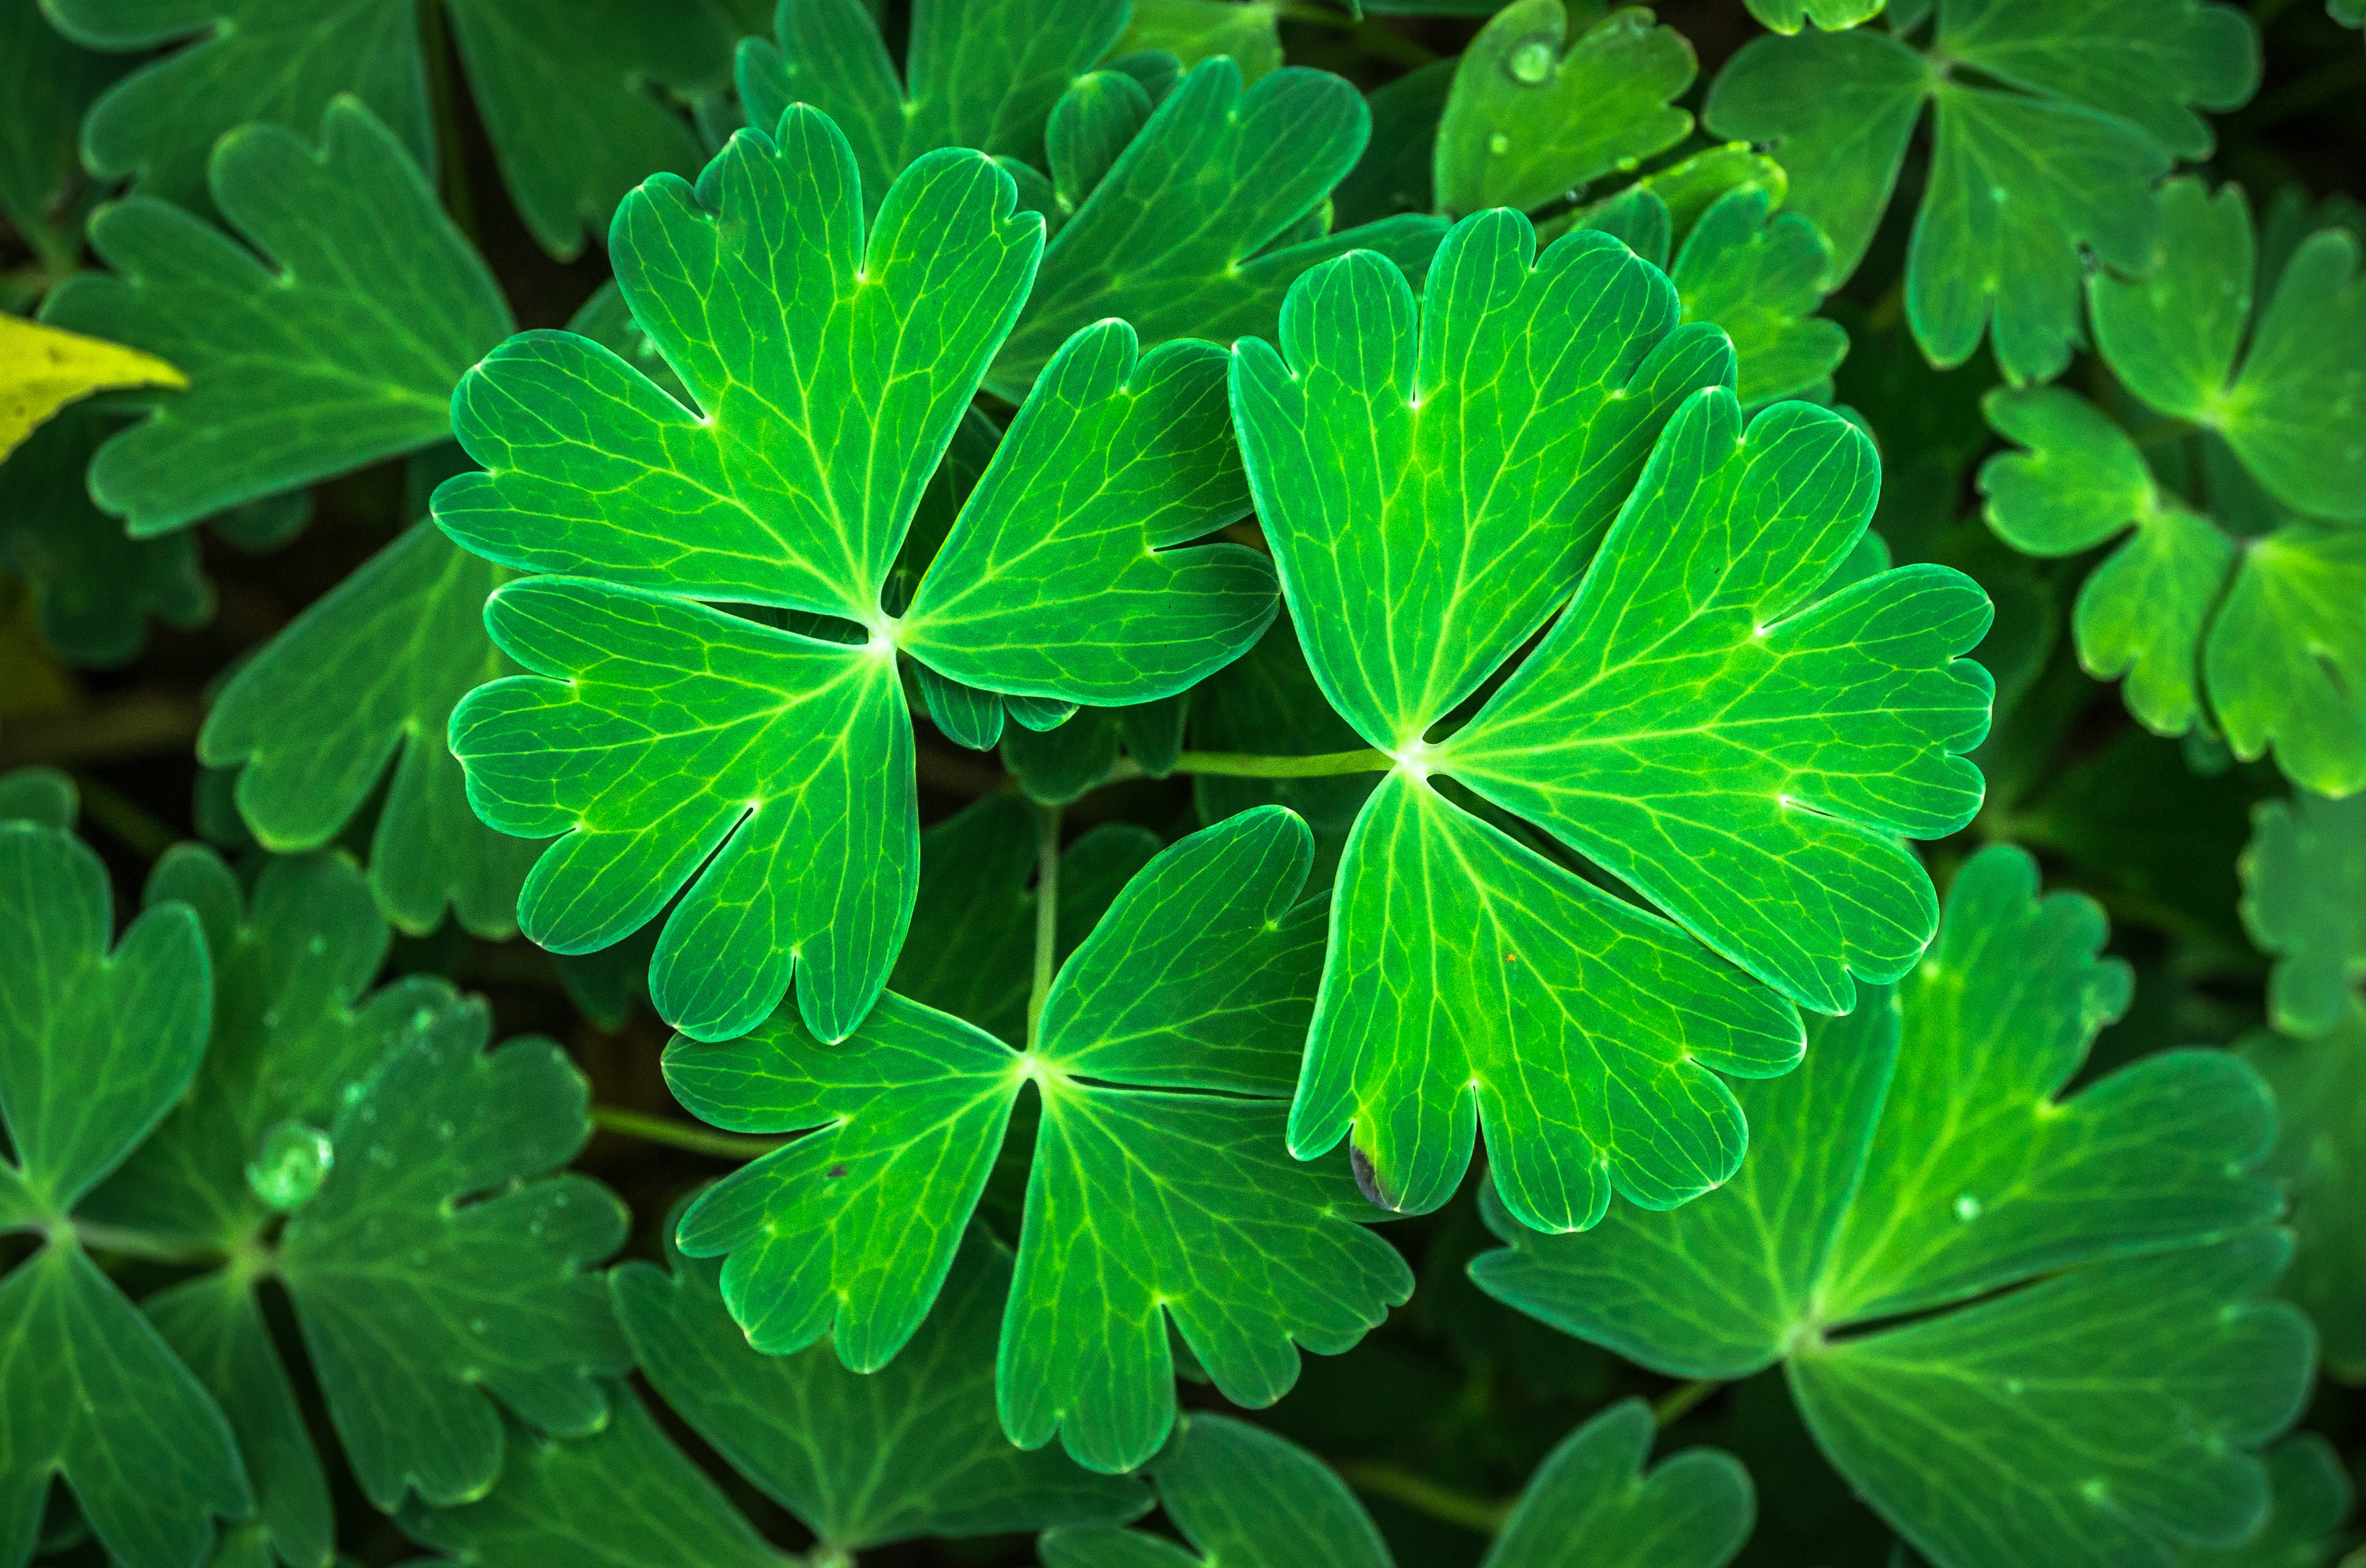
nature, forest, abstract, plant, leaf, flower, petal, pool, green, herb, blue, garden, plants, clover, arboretum, the leaves, flowering plant, flower gardens, state of the union, hwalyeob, annual plant, land plant, apiales, parsley family, centella, trifolieae